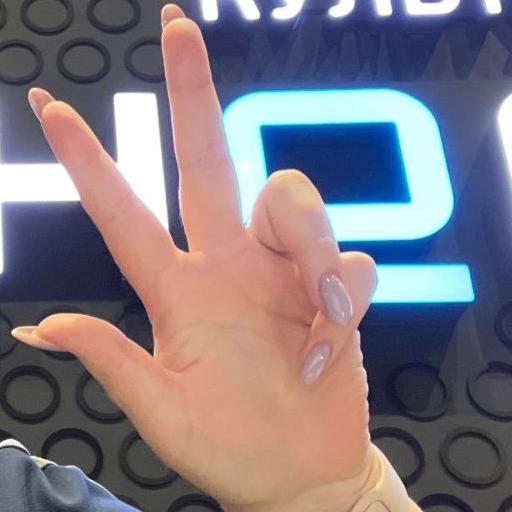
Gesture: three2